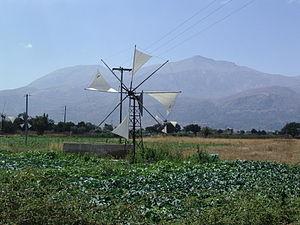
Le plateau du Lassithi ou Lasithí, est un large plateau de Crète orientale, surtout connu des touristes comme « la vallée aux 10 000 moulins ».